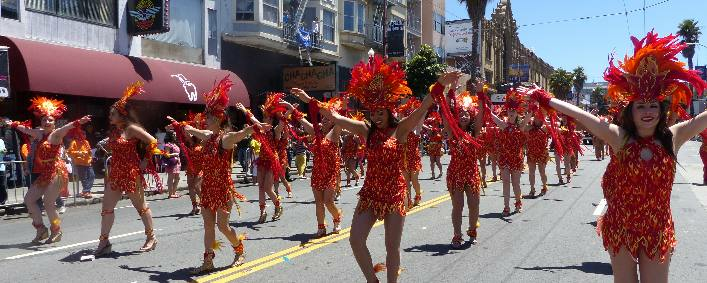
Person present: Yes